Super Mario Advance 4: Super Mario Bros. 3

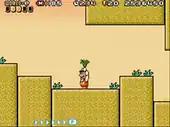
"Super Mario Advance 4" features new levels with e-Reader cards, which feature mechanics not present in the original "Super Mario Bros. 3".

"Super Mario Advance 4", excluding the European version of the game, is compatible with the Nintendo e-Reader, allowing players to scan certain e-Cards into the device utilizing two Game Boy Advances, the e-Reader, and a copy of "Super Mario Advance 4". Once a card is scanned, it adds certain content to the game. One of the most prominent features included is the ability to add stages to the game; the player is allowed to have 32 extra stages on one copy of the game. E-Card types also include the demo card, which allows players to view tips and tricks as performed by the developers for certain stages; the power-up cards, which allow players to add certain power-ups to their inventory, depending on which card they have; and the switch card, which causes changes to the game, such as adding projectiles from "Super Mario Bros. 2" and causing enemies who have been hit by fireballs to turn into coins. Two item cards introduce new items to the game. The more common of the two is the Cape Feather card, which gives players said item from "Super Mario World".